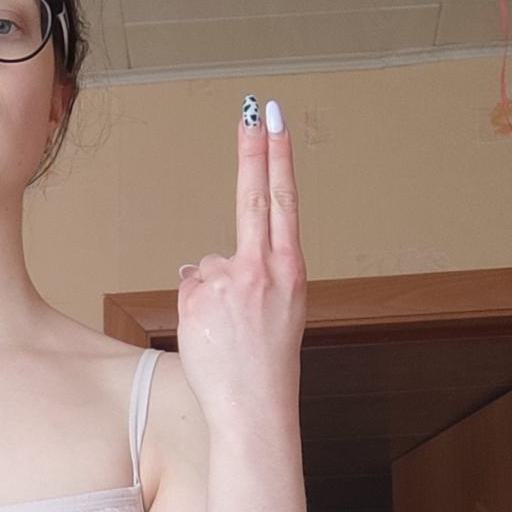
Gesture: two_up_inverted